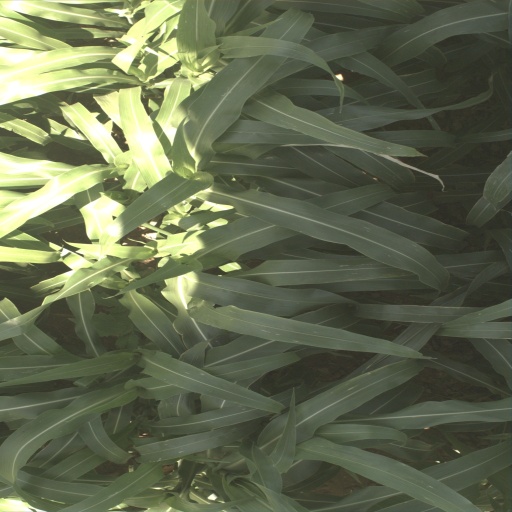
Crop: sorghum